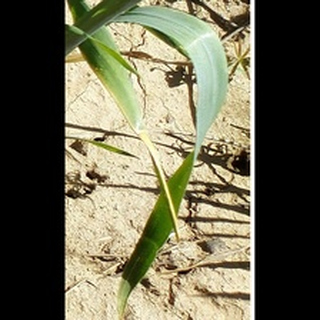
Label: healthy_wheat